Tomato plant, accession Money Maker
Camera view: bottom (45 deg); turntable rotation: 120 degrees
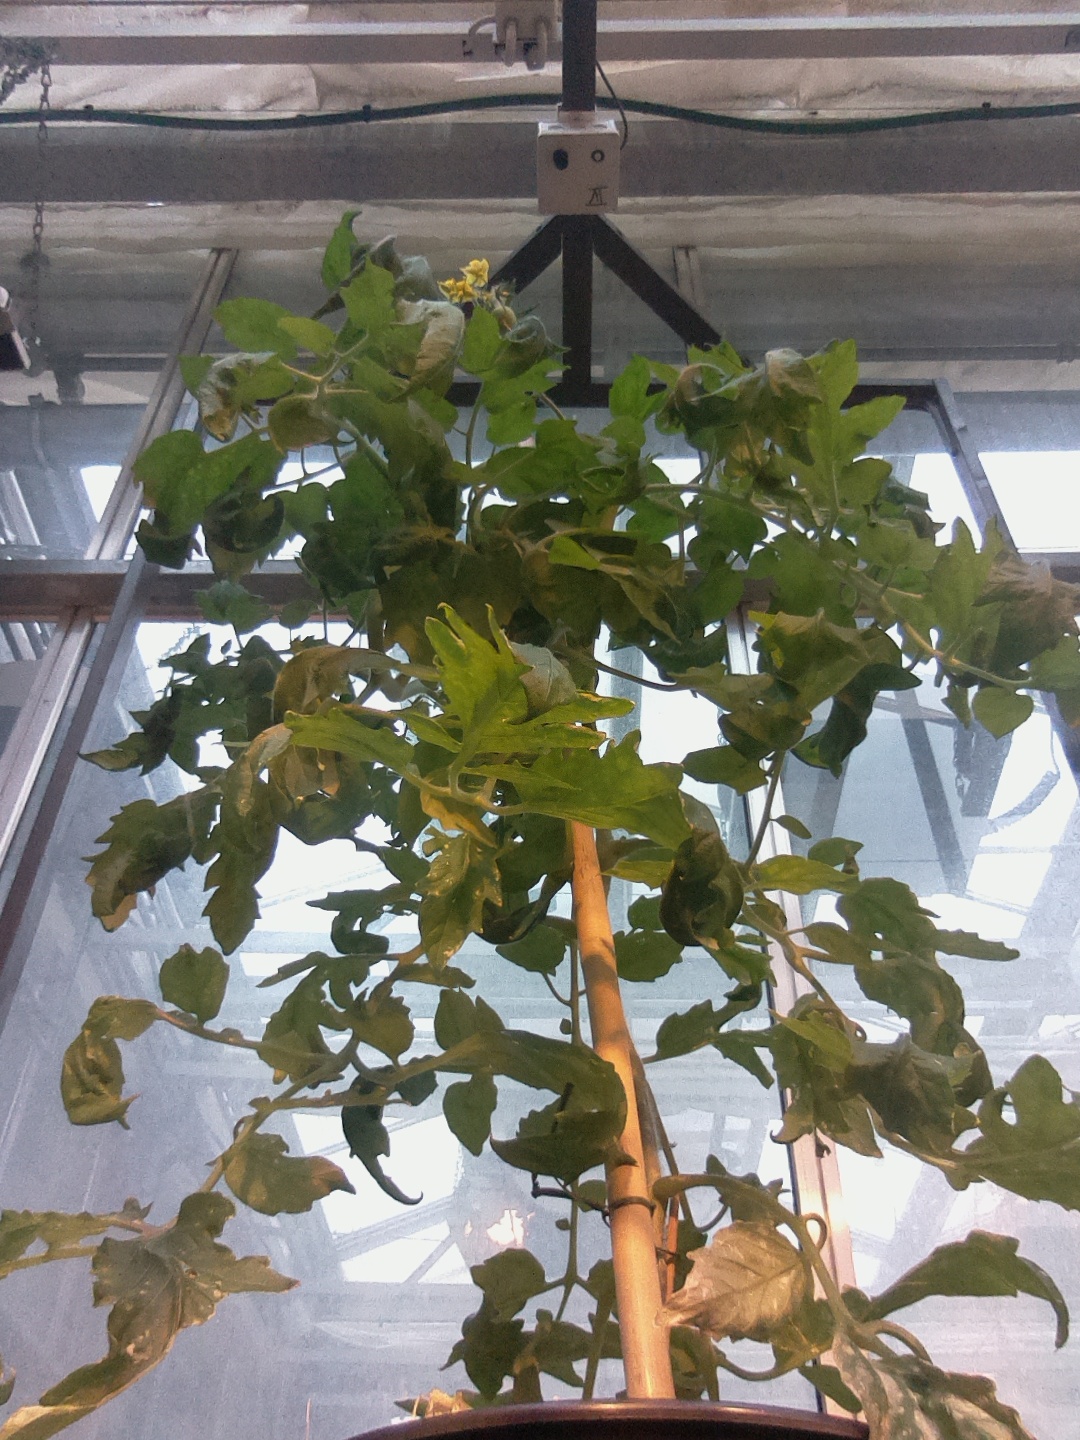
BBCH growth stage 71: 10%-20% of final fruit size